Manamecchida Hudugi

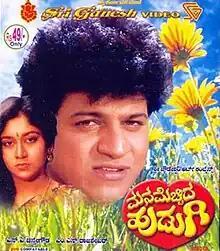
VCD cover

Manamecchida Hudugi is a 1987 Indian Kannada-language romantic drama film directed by M. S. Rajashekar, starring Shiva Rajkumar, Sudha Rani and Sundar Krishna Urs. The film was produced by S. A. Chinne Gowda and S. A. Srinivas in the banner of Kathyayini Cine Art Combines. Chi. Udayashankar penned the dialogues and wrote the screenplay. The film was based on the novel "Bete" by Kum. Veerabhadrappa. It was a major success. The film was remade in Tamil as "Annakili Sonna Kathai" (1989) with Sudha Rani reprising her role.